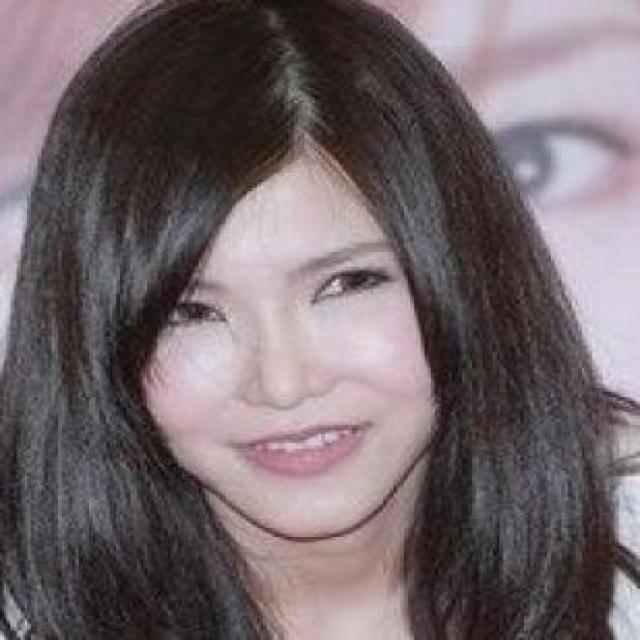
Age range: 21-44